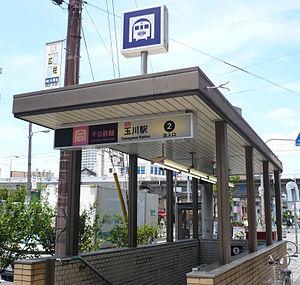
Tamagawa est une station du métro d'Osaka sur la ligne Sennichimae dans l'arrondissement de Fukushima à Osaka.